Jonas Danilssønn Ramus

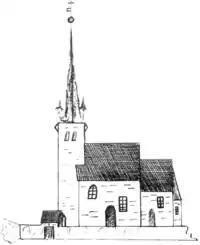
"Norderhov kirke", sketch by L. D. Klüwer (1823)

Jonas Danilssønn Ramus (27 September 1649 − 16 May 1718) was a Norwegian priest, author and historian. He is principally known as an author of religious and historical writings.